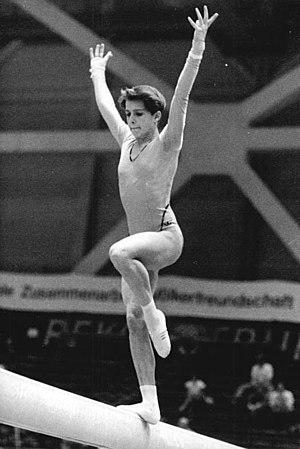
Dörte Thümmler, née le 29 octobre 1971 à Berlin-Est, est une gymnaste artistique est-allemande.